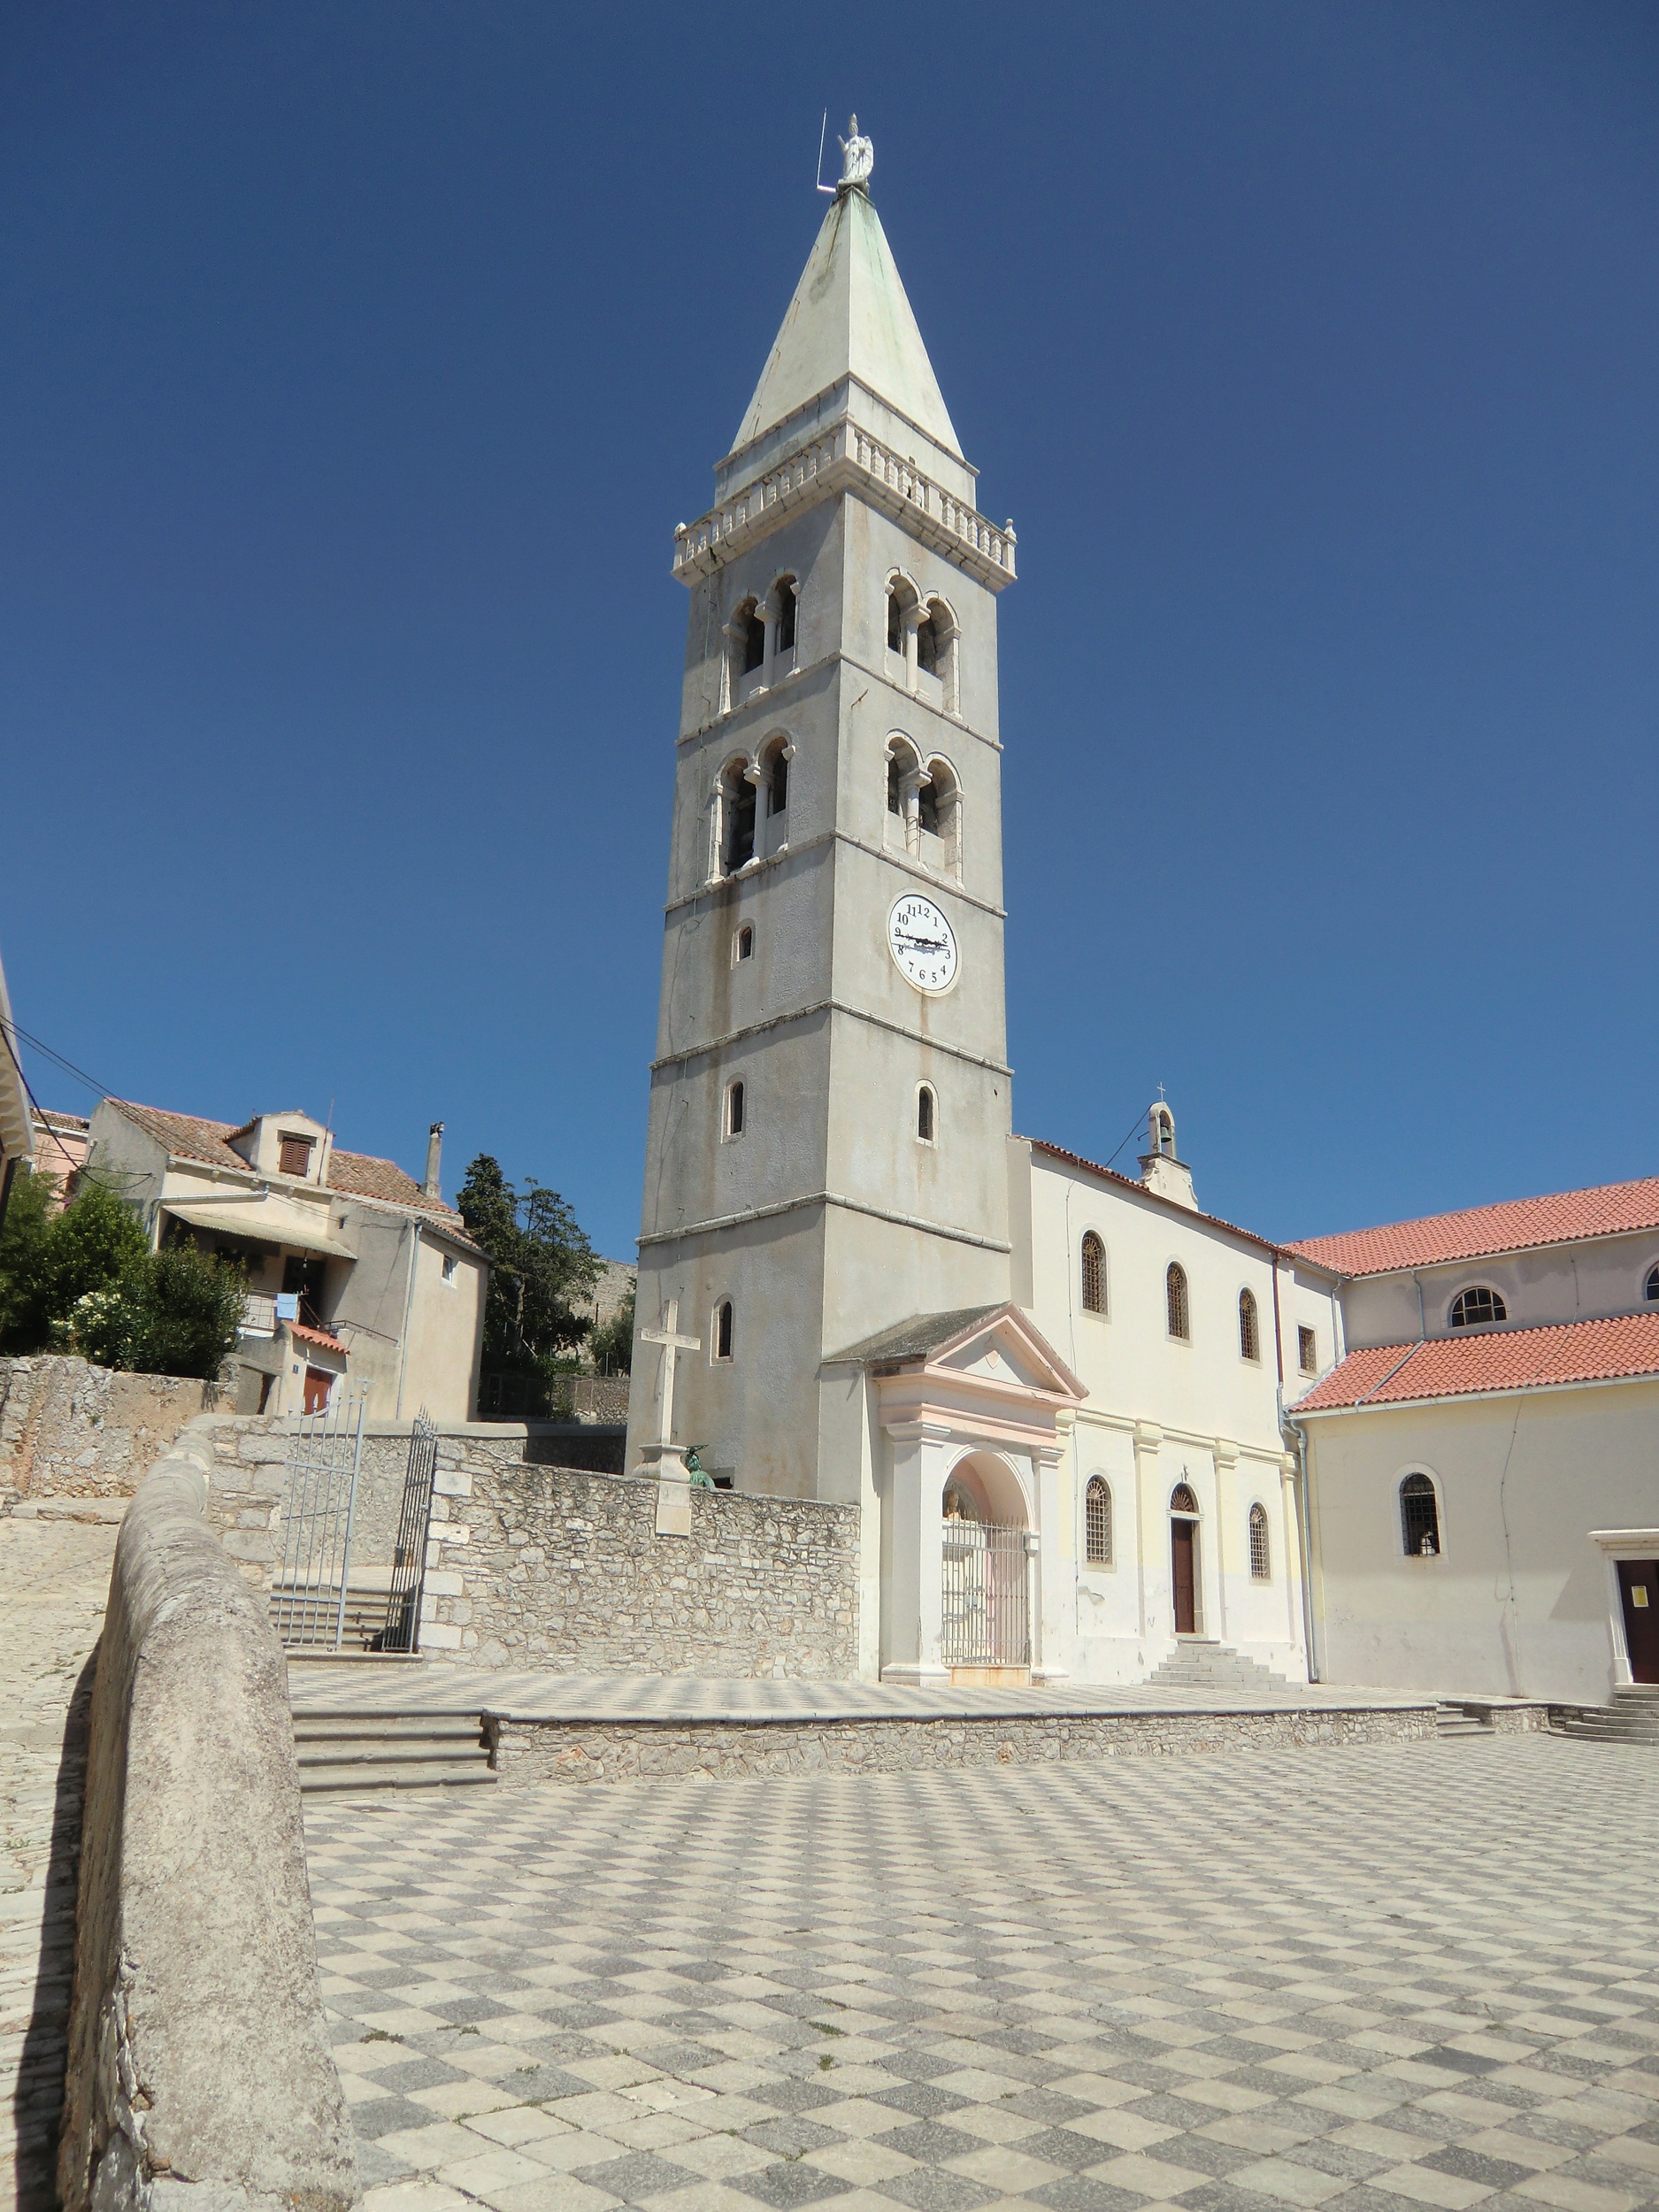
architecture, town, building, old, city, stone, summer, europe, mediterranean, tower, landmark, church, cathedral, historic, place of worship, bell tower, croatia, steeple, monastery, basilica, adriatic, dalmatia, historic site, mali losin